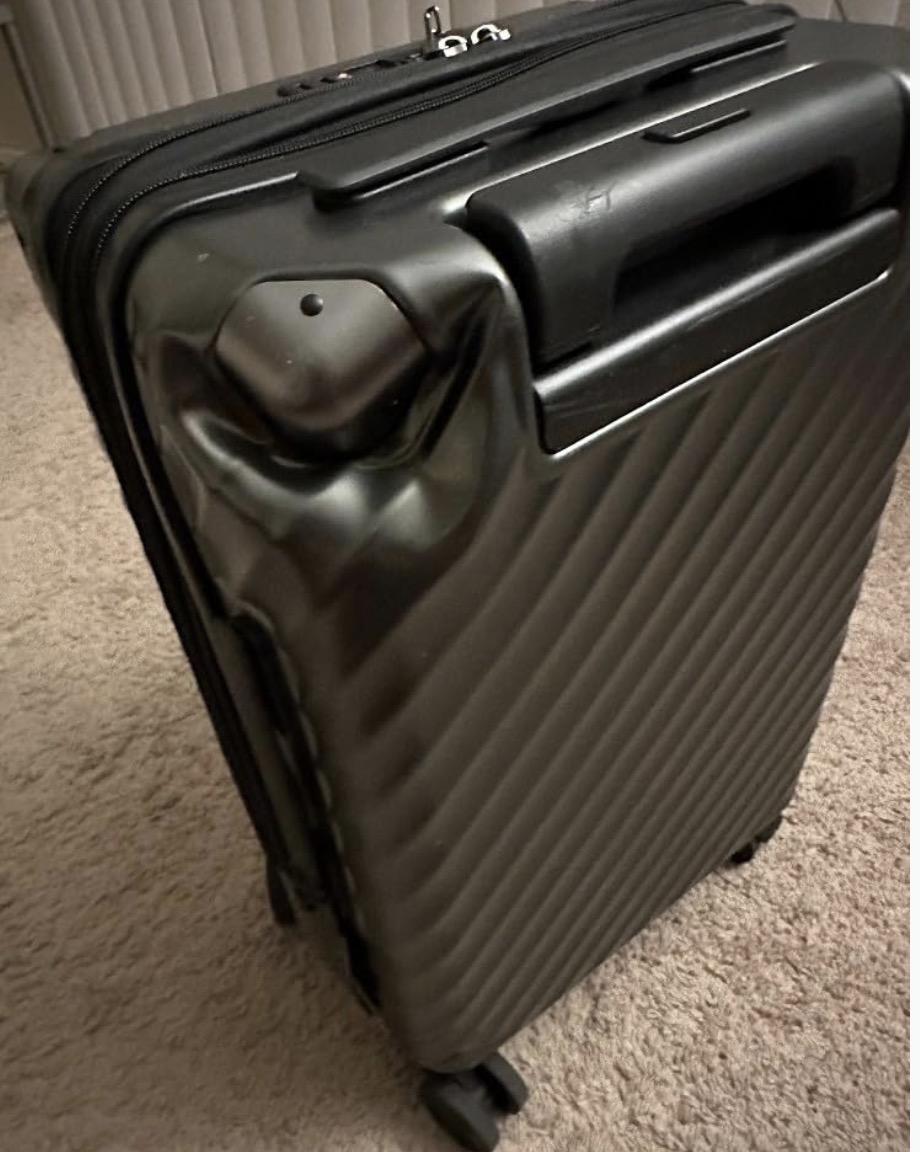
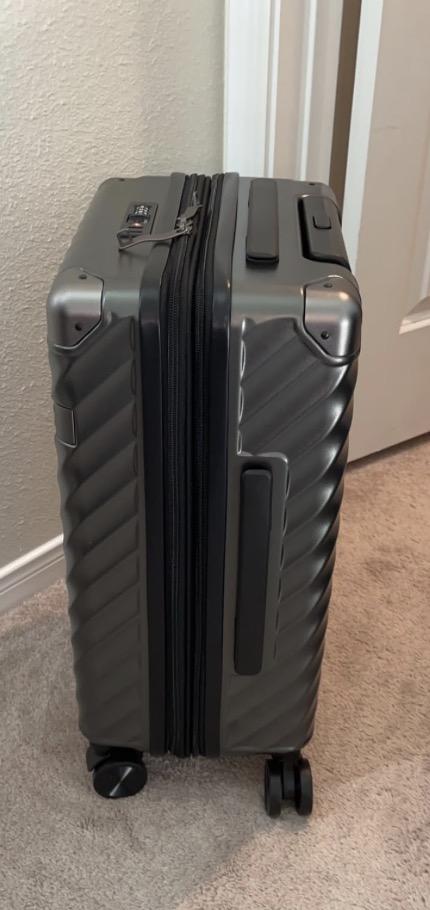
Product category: misc
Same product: yes